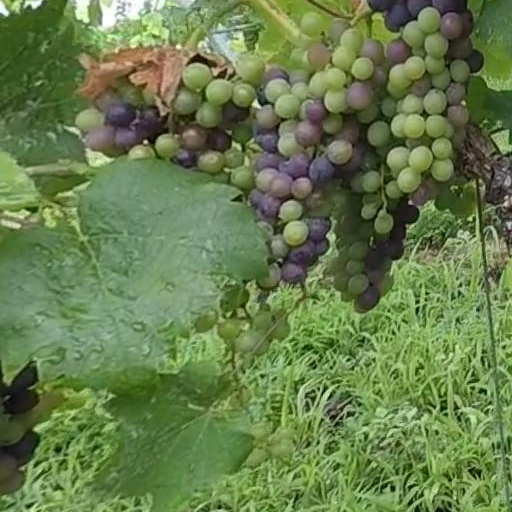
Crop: grape